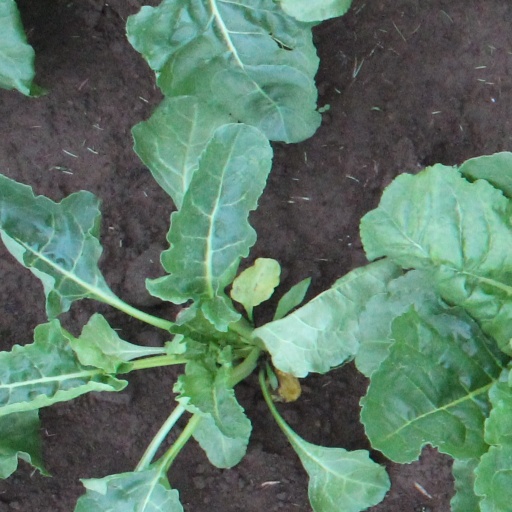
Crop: sugar beet